Michał Bałucki

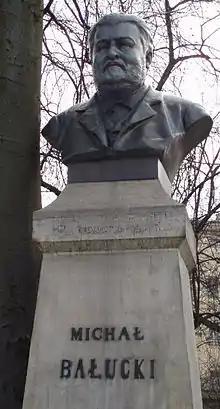
A monument sculpted by Tadeusz Błotnicki and erected in Planty in 1911

Bałucki was born on 29 September 1837 in Kraków. He studied at Saint's Ann gymnasium in Kraków, and then at the Jagiellonian University. He was an active member of a youth organization that wanted to help Poles fighting the tsarist regime in Russian occupied Poland, but he did not fight in the January Uprising. He was sentenced to prison for conspiracy after being arrested at the end of 1863.